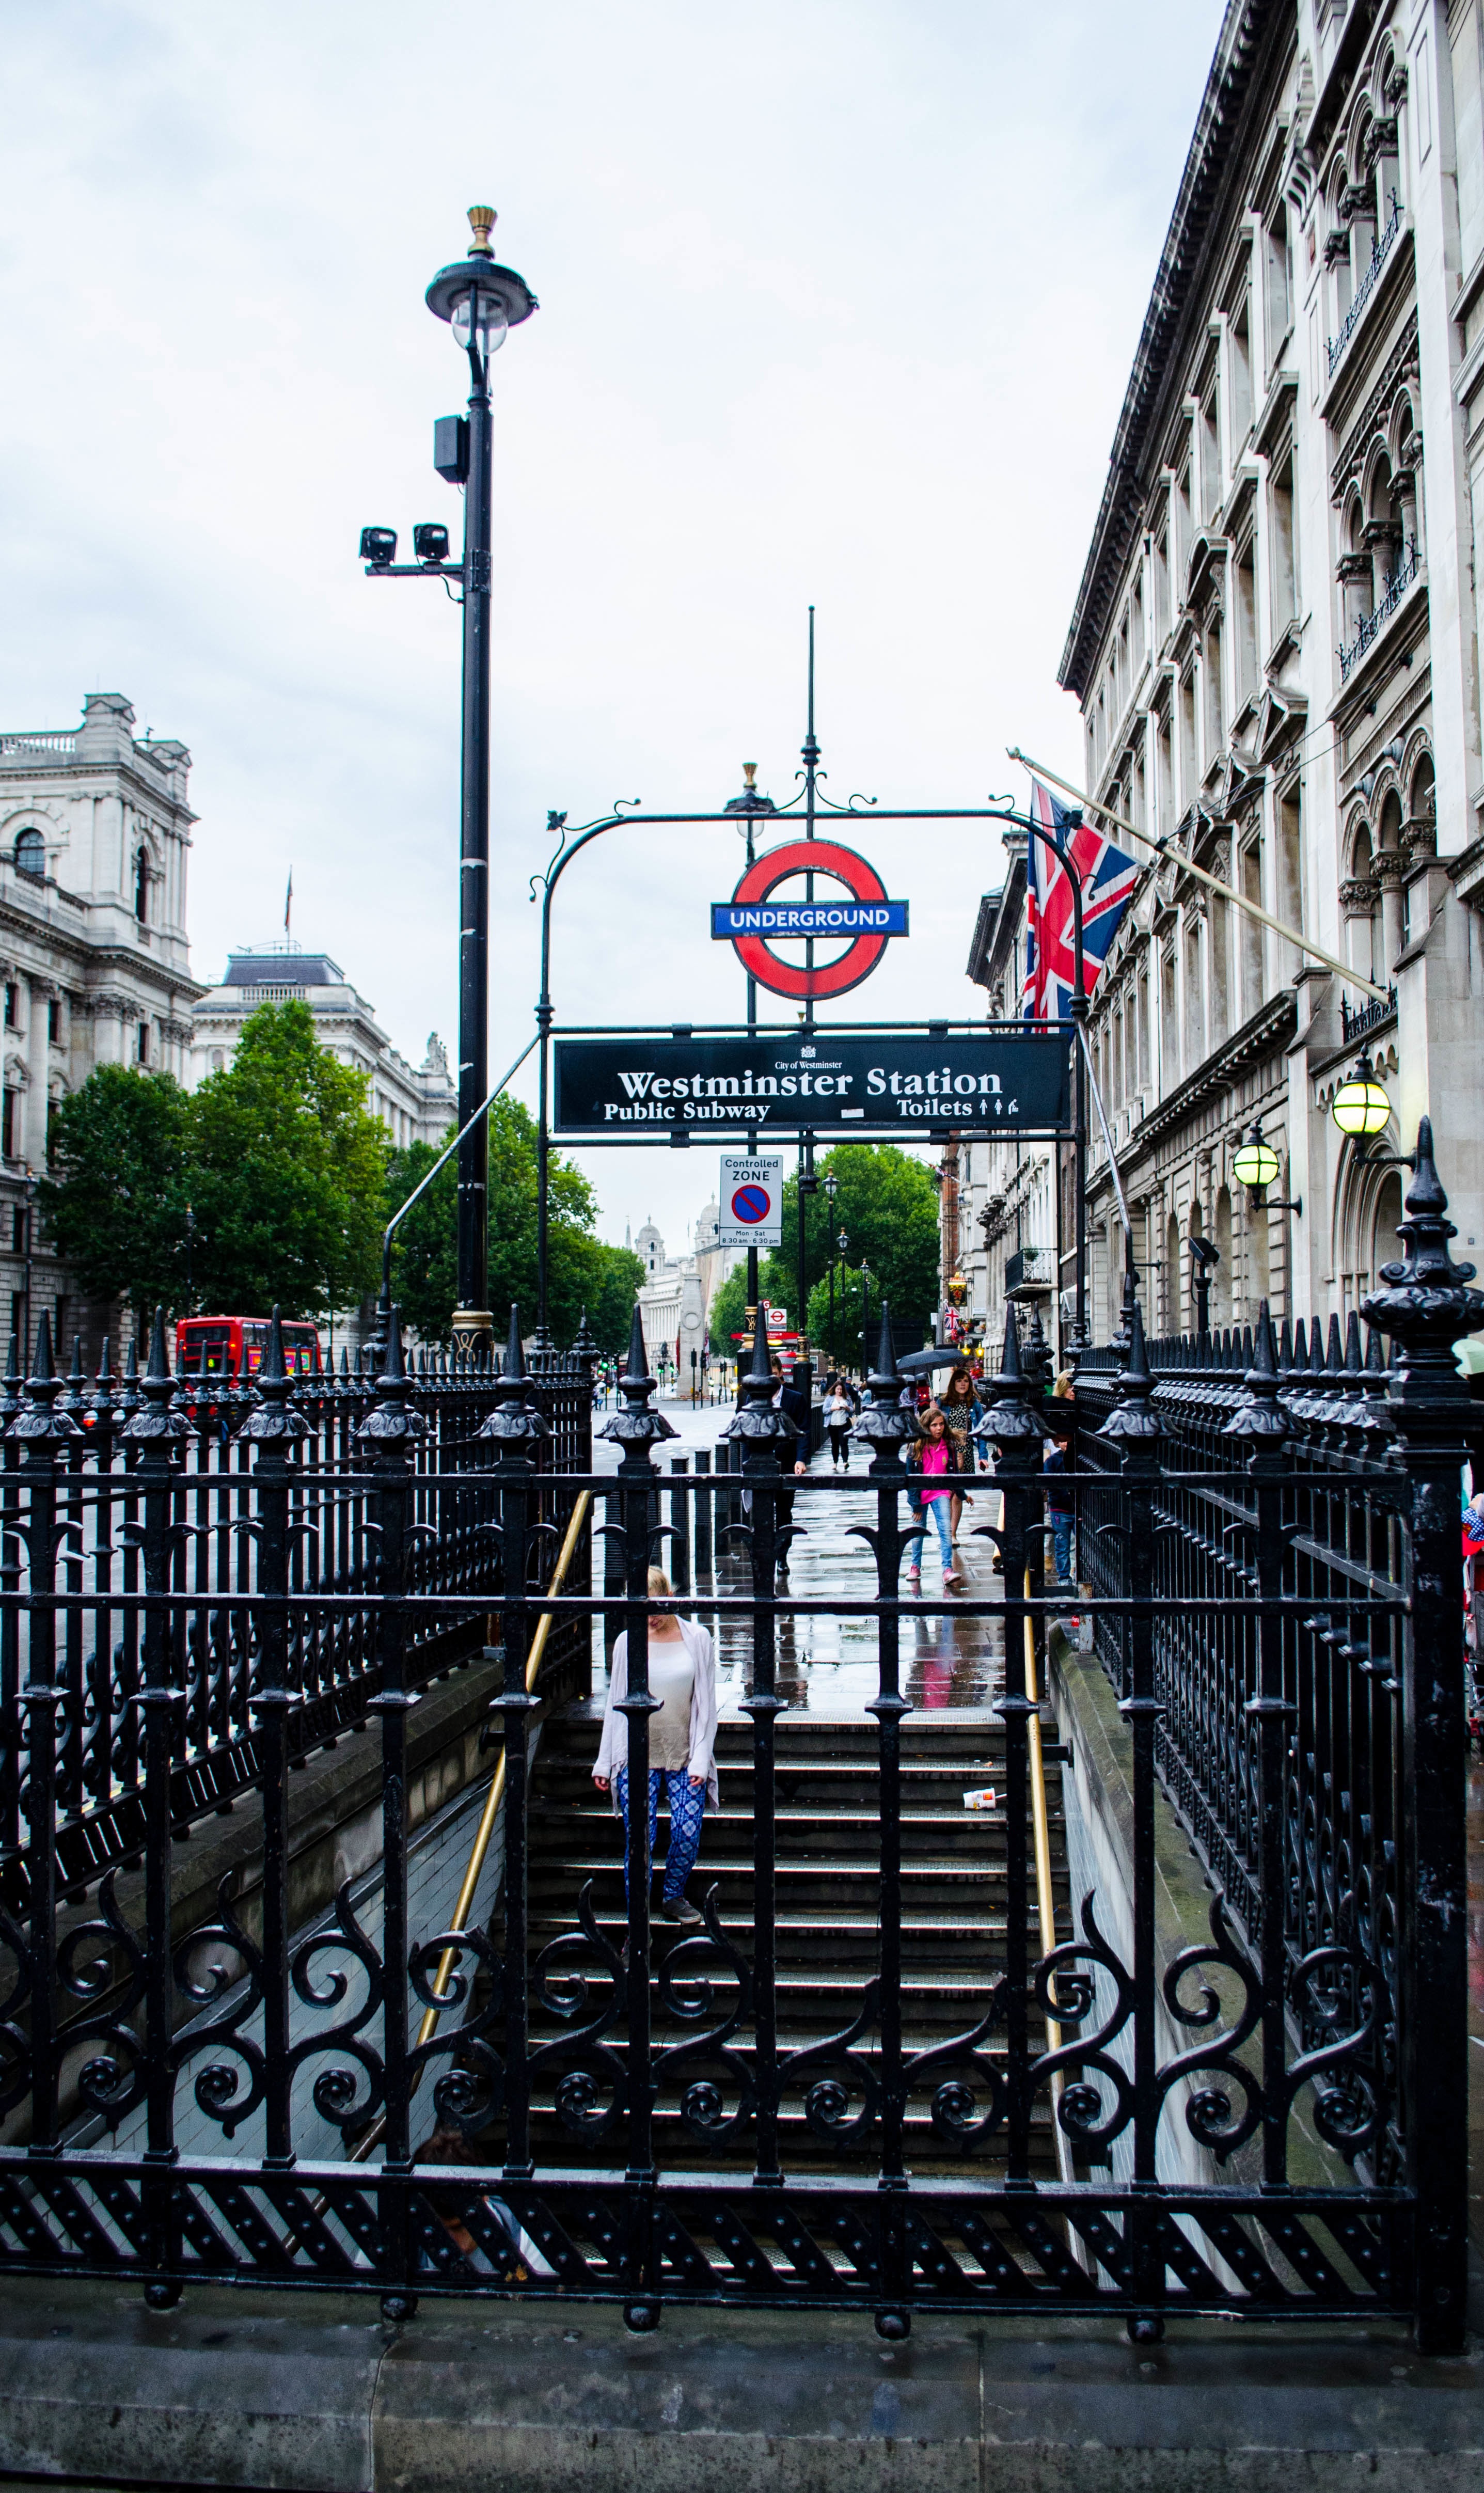
pedestrian, road, street, town, walkway, cityscape, downtown, transport, vehicle, landmark, public transport, metropolis, urban area